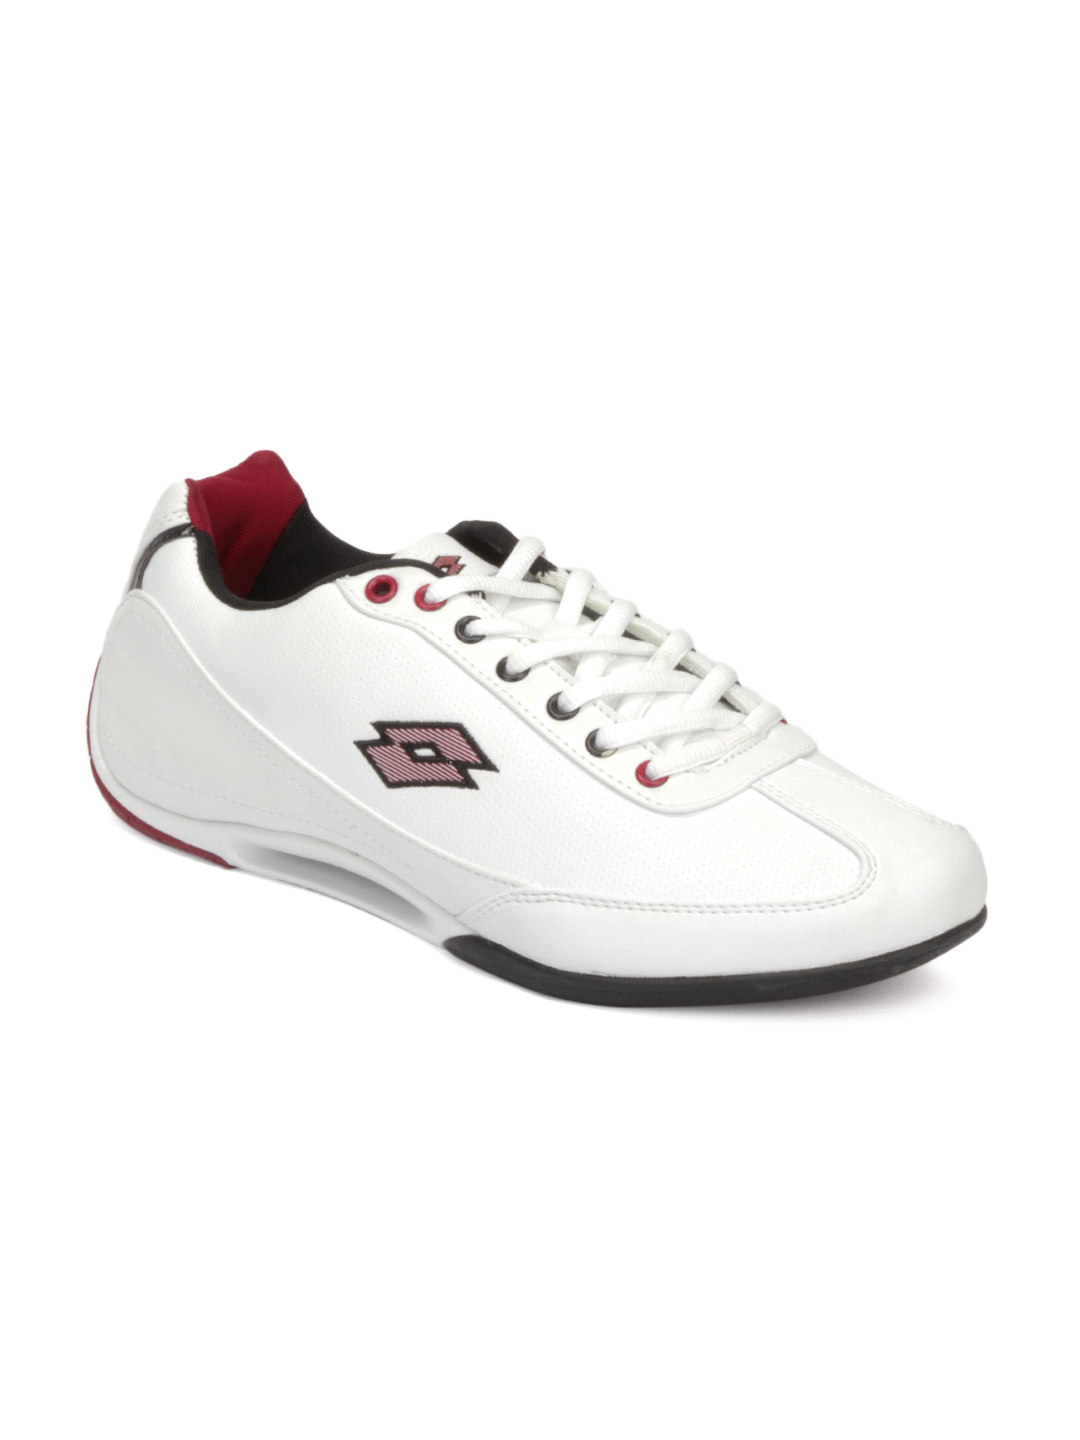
Lotto Men White Shoes
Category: Footwear / Shoes / Casual Shoes
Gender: Men
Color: White
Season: Summer 2012
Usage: Casual